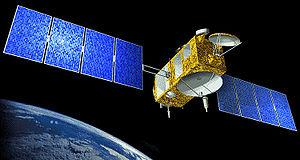
L'altimétrie satellitaire ou satellitale, aujourd'hui au centre de l'activité d'océanographie spatiale, est une technique spatiale permettant de mesurer le relief des océans, mise au point dans les années 1970 puis 1980, et qui a vu ses capacités décuplées en termes de précision et de couverture spatio-temporelle. Ces progrès ont été notamment obtenus grâce aux données du satellite franco-américain TOPEX/Poseidon lancé par la fusée Ariane en août 1992. Aujourd'hui, le successeur de ce dernier satellite, en fin de vie, est Jason-1, premier satellite de ce qui devrait devenir une véritable filière spatiale en matière de suivi océanographique à long terme.
PROTEUS est une plate-forme stabilisée sur 3 axes conçue pour des minisatellites d'environ 500 kg circulant en orbite terrestre basse. La plate-forme est utilisée par six satellites scientifiques développés dans le cadre du programme spatial du Centre national d'études spatiales ou de l'Agence spatiale européenne : Jason 1, 2 et 3, CALIPSO, CoRoT et SMOS. La plate-forme est développée par la division satellite d'Aérospatiale.
Centre spatial de Cannes - Mandelieu est le « nom d'usage » donné par l'association Cannes Aéro Spatial Patrimoine, lors de son étude historique de l'établissement industriel chargé de la réalisation de satellites artificiels, situé en bord de mer à cheval sur les communes de Cannes et Mandelieu.
Jason est une famille de trois satellites d'altimétrie satellitaire développés conjointement par la NASA et le CNES pour étudier la circulation océanique et les interactions entre les océans et l'atmosphère. L'objectif de ces missions est d'améliorer les prévisions d'évolution du climat et de surveiller des phénomènes océaniques comme El Niño ou les zones de tourbillons océaniques. Pour remplir ces objectifs ces engins spatiaux emportent des équipements permettant de mesurer avec une très grande précision la hauteur de la mer. Ces satellites, qui ont pris la suite de TOPEX/Poseidon, sont placés en orbite respectivement en 2001, 2008 et 2016. Cette famille de satellites doit être remplacée à compter de 2020 par un nouveau modèle Sentinel-6A financé par l'Agence spatiale européenne.